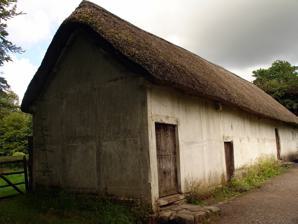
Building: Hendre'r-ywydd Uchaf Farmhouse
Country: United Kingdom
Year built: 1508
Building re-erected at St Fagans National Museum of History, Cardiff, Wales Hendre'r Ywydd Uchaf farmhouse Hendre'r Ywydd Uchaf is an early 16th-century cruck house , originally constructed near Llangynhafal , Denbighshire , and now located at St Fagans National History Museum in Cardiff , Wales. One of the interior wooden beams has been dated to the year 1508, using dendrochronology . The house has five bays, two of which would have been used for livestock, and an open hearth .  It was designated a Grade II listed building on 10 June 1977. The walls of the house are timber-framed with oak stakes bound together by a wattle-and-daub construction.  The roof is thatched with wheat straw.  There is an earth floor and unglazed windows. The house was moved to St Fagans in 1956 and opened to the public in 1962, becoming the seventh building to be reconstructed on the site. External links Official website References